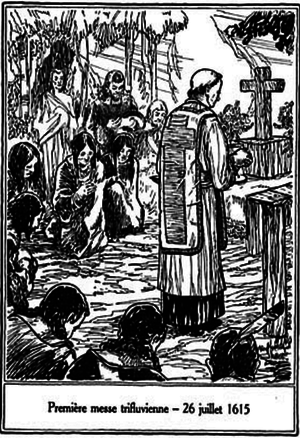
Première messe trifluvienne
La cathédrale de l’Assomption de Trois-Rivières est l'Église mère du diocèse de Trois-Rivières au Canada depuis le XIXᵉ siècle.